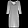
Label: Dress